U.S. Route 40 in West Virginia

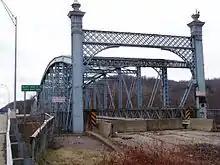
Old U.S. 40 Bridge between Wheeling Island and the Ohio shore

Before the construction of I-70, US 40 continued southeast along Zane Street to Virginia Street, crossing the east channel of the Ohio River on the Wheeling Suspension Bridge.